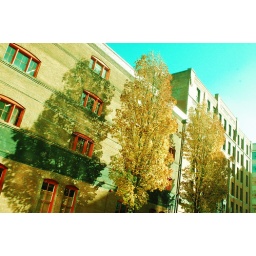
October 2009, color-changing tree casts a shadow over a loft building in Pearl District of NW Portland, Oregon.